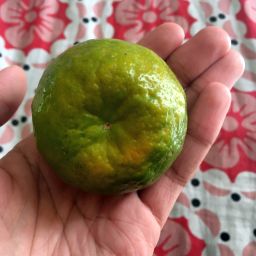
Fruit: Orange
Quality: Good